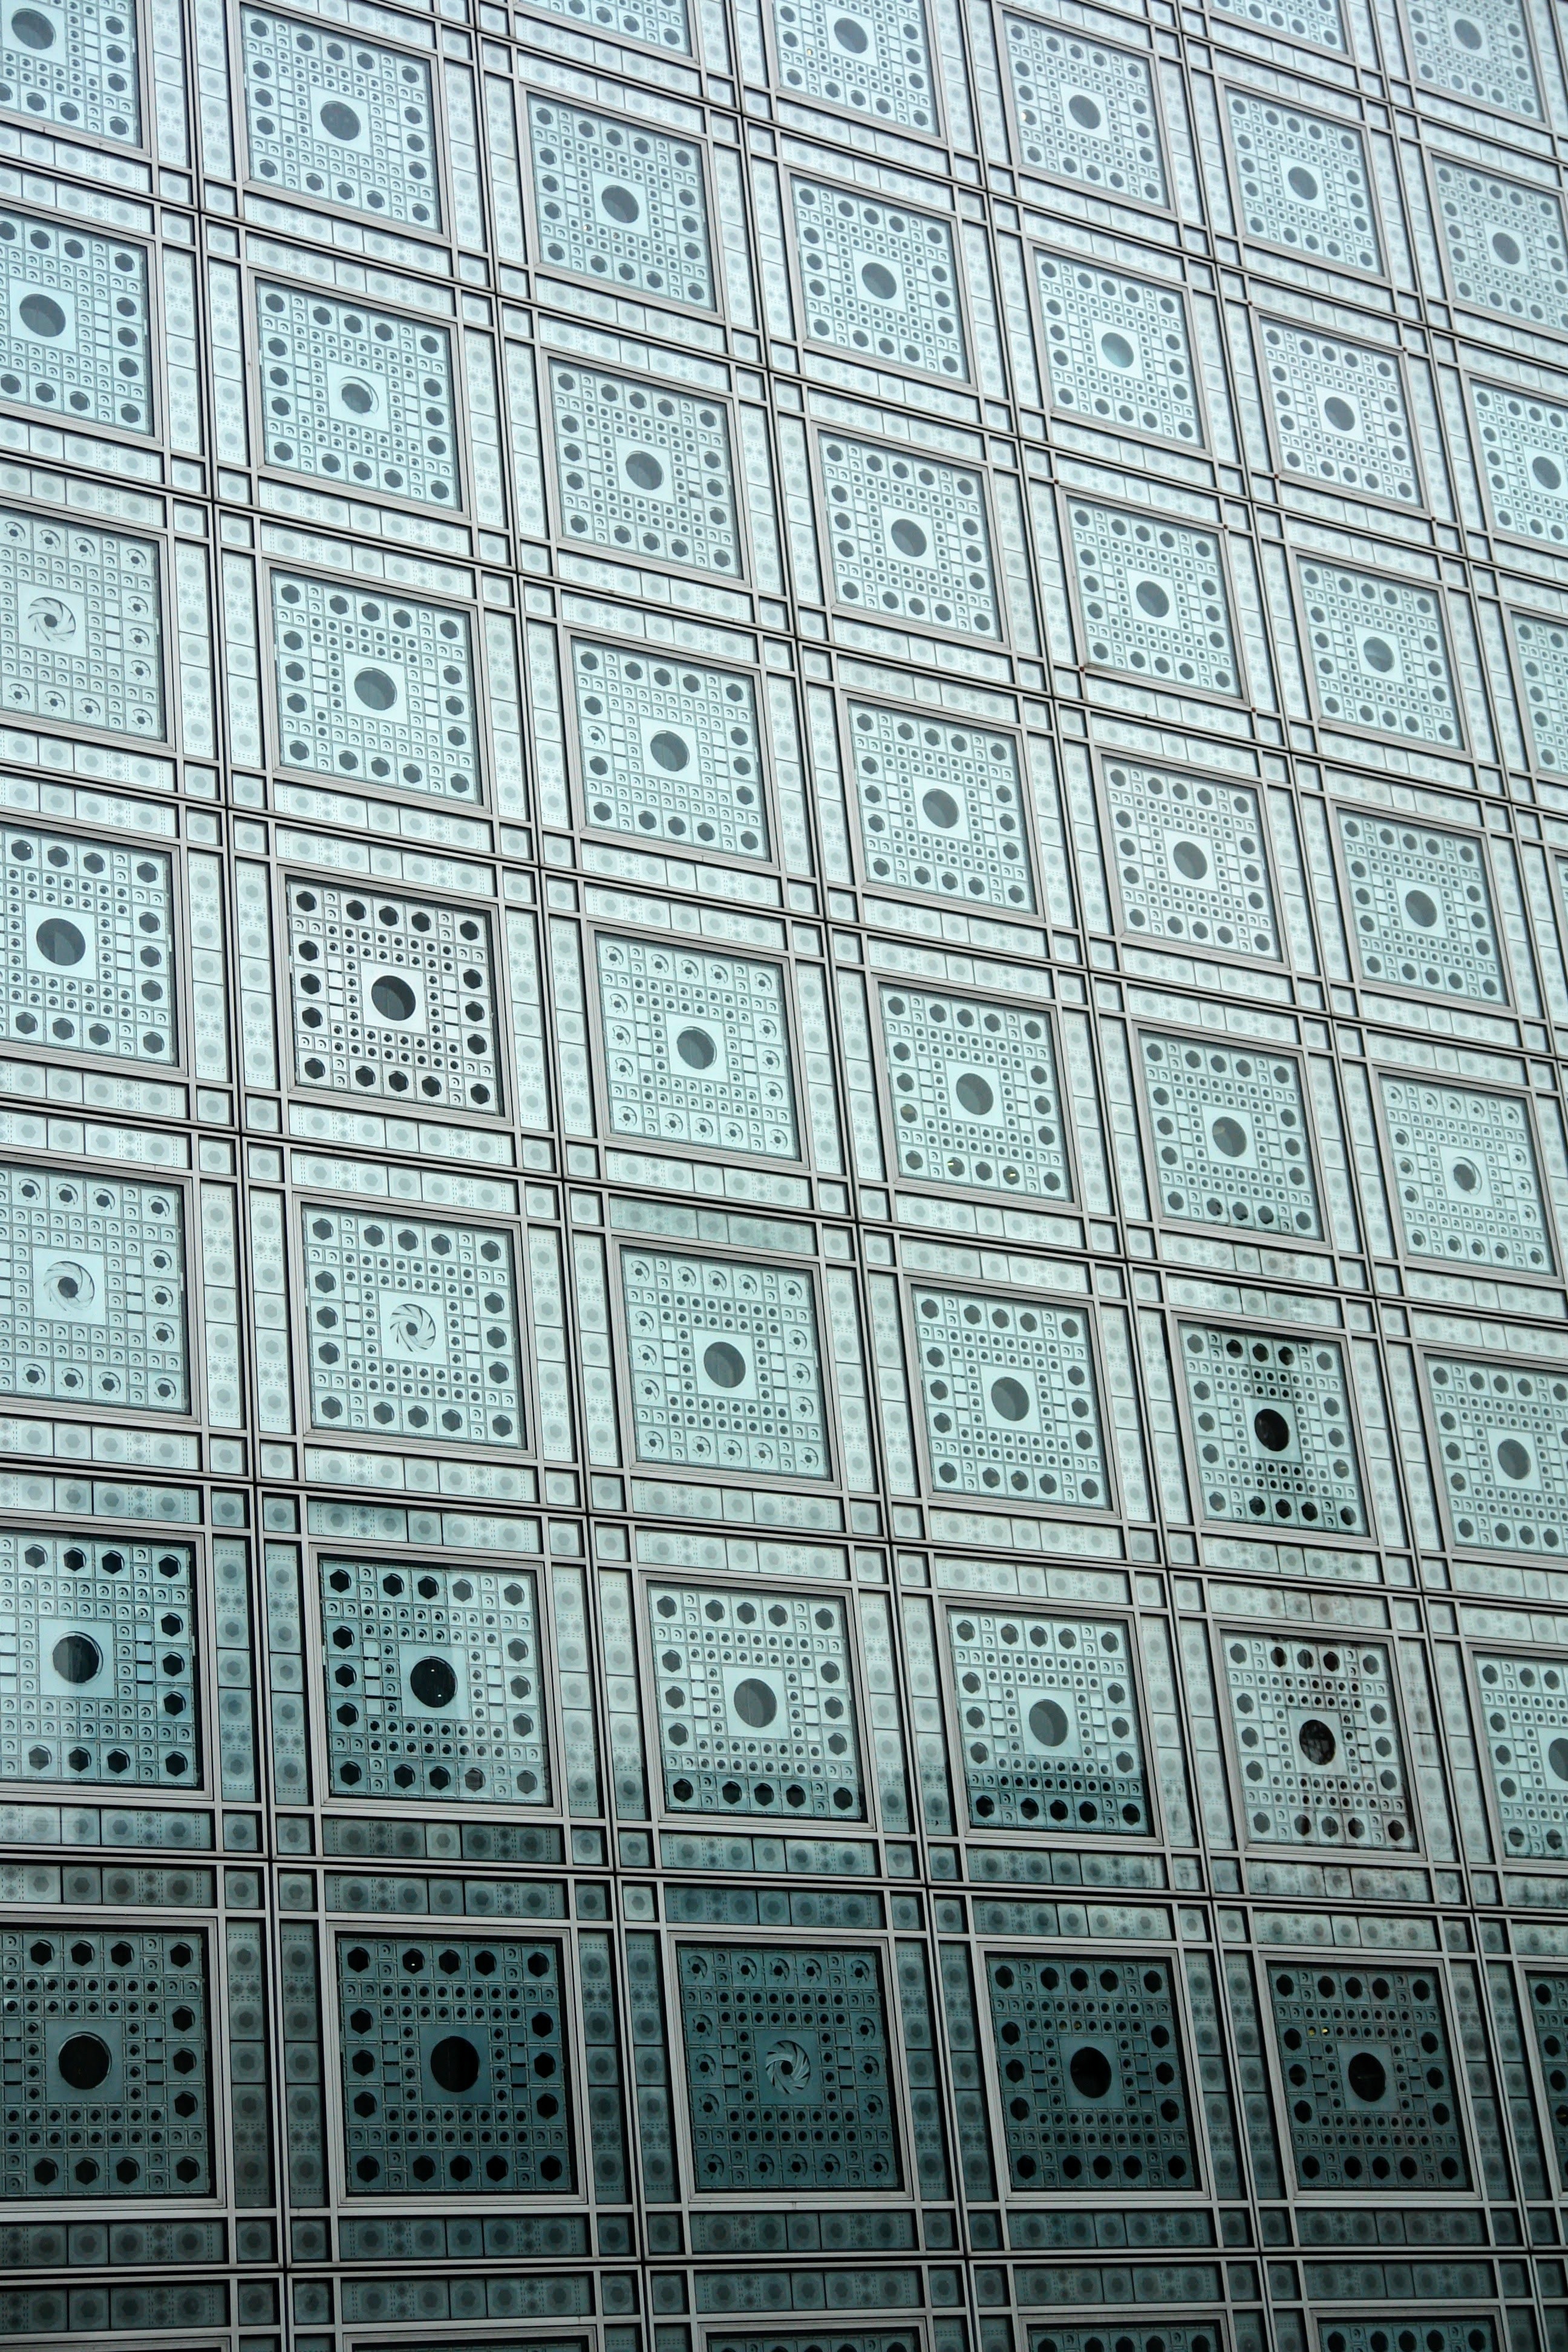
architecture, texture, window, glass, paris, skyscraper, wall, france, pattern, line, facade, blue, design, symmetry, flooring, la defense